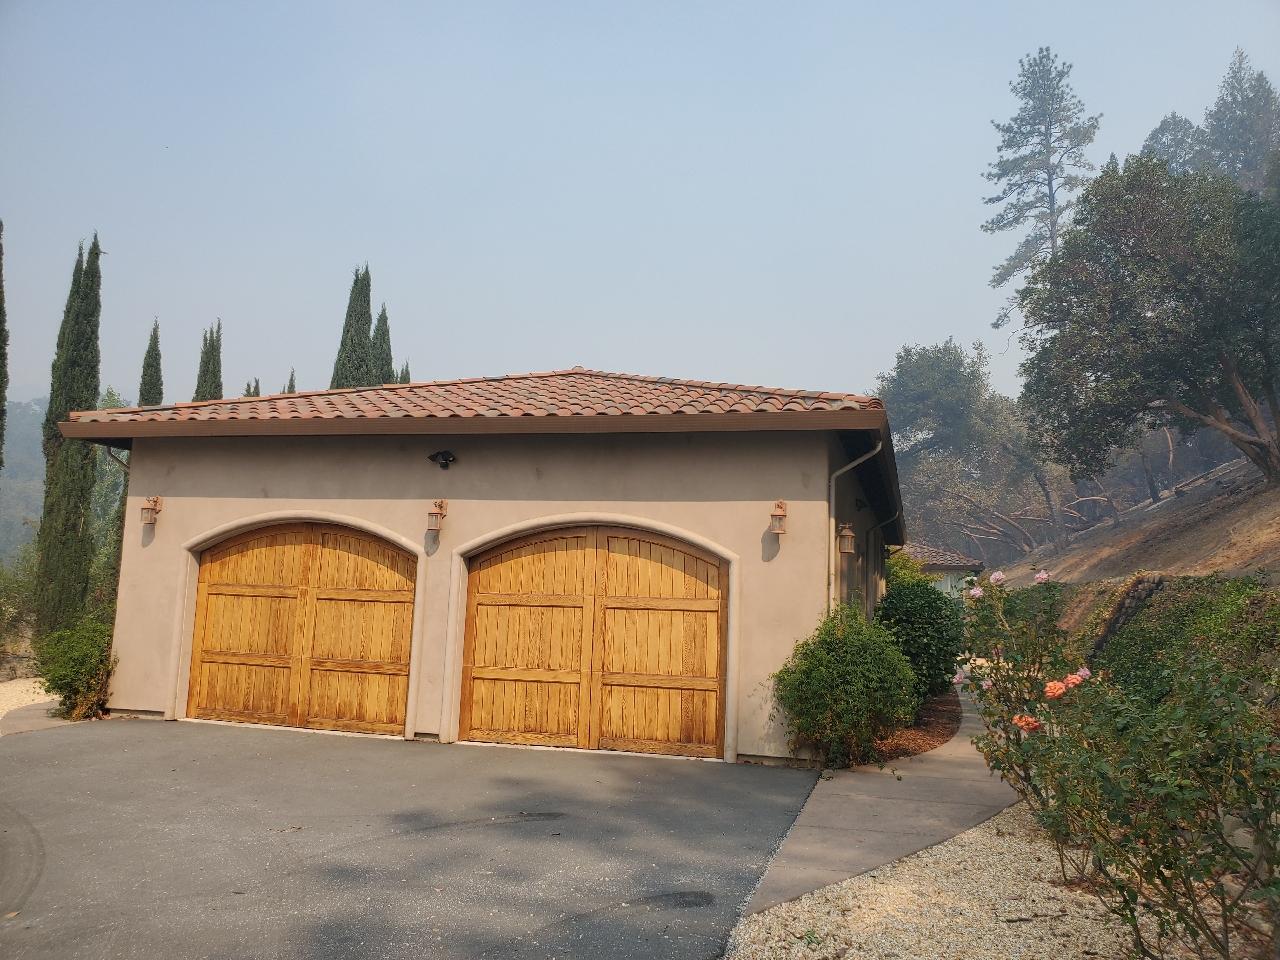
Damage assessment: no_damage